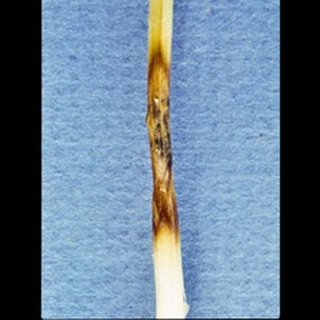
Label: wheat_common_root_rot